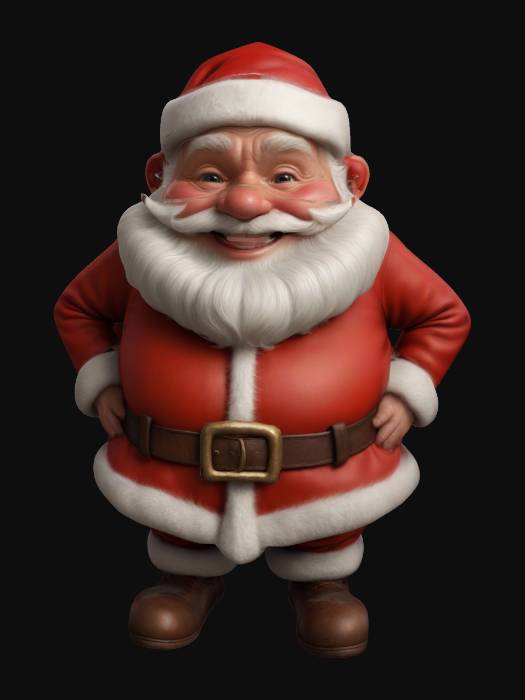
미적 점수 (1~10점): 7